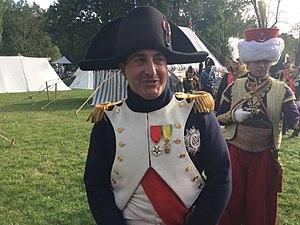
Napoléon...
Le Jubilé impérial est un ensemble de manifestations culturelles organisé à Rueil-Malmaison depuis 2012 sur le thème du couple constitué par Napoléon et Joséphine, connu pour ses séjours au château de Malmaison, qui devient la demeure principale de Joséphine après son divorce et où elle mourra en 1814.